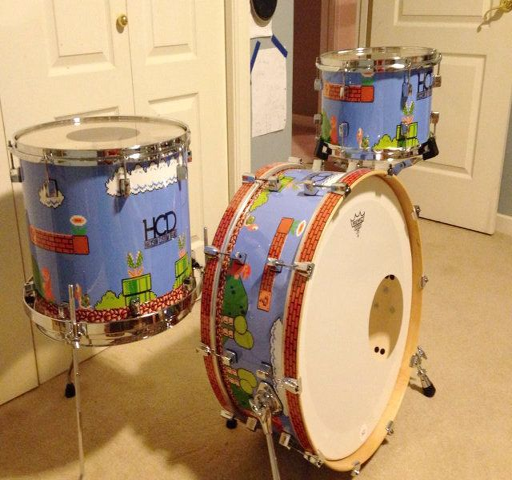
film character , you 're drum kit ... person would be ecstatic !